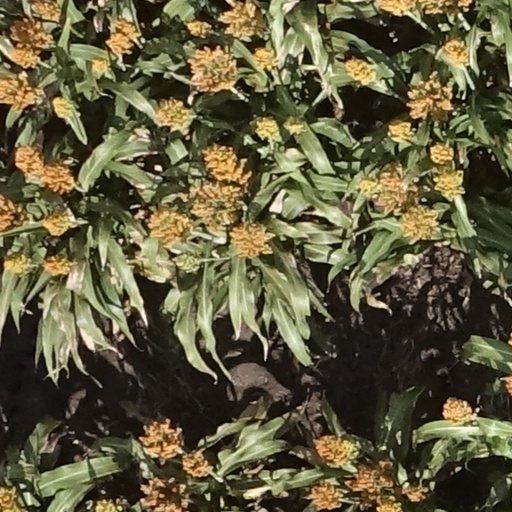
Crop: sorghum